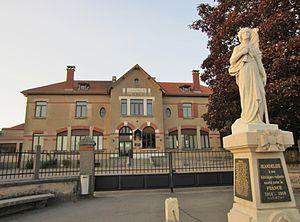
Jeandelize est une commune française située dans le département de Meurthe-et-Moselle en région Grand Est.